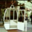
Label: streetcar